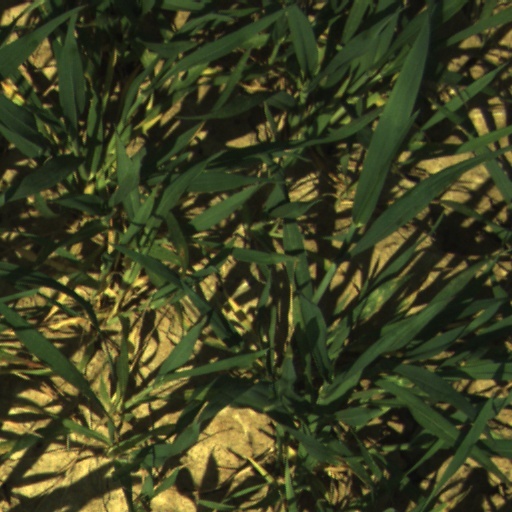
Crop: wheat